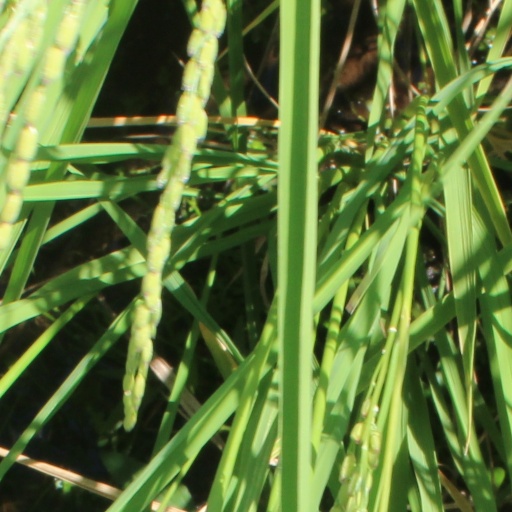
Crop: rice